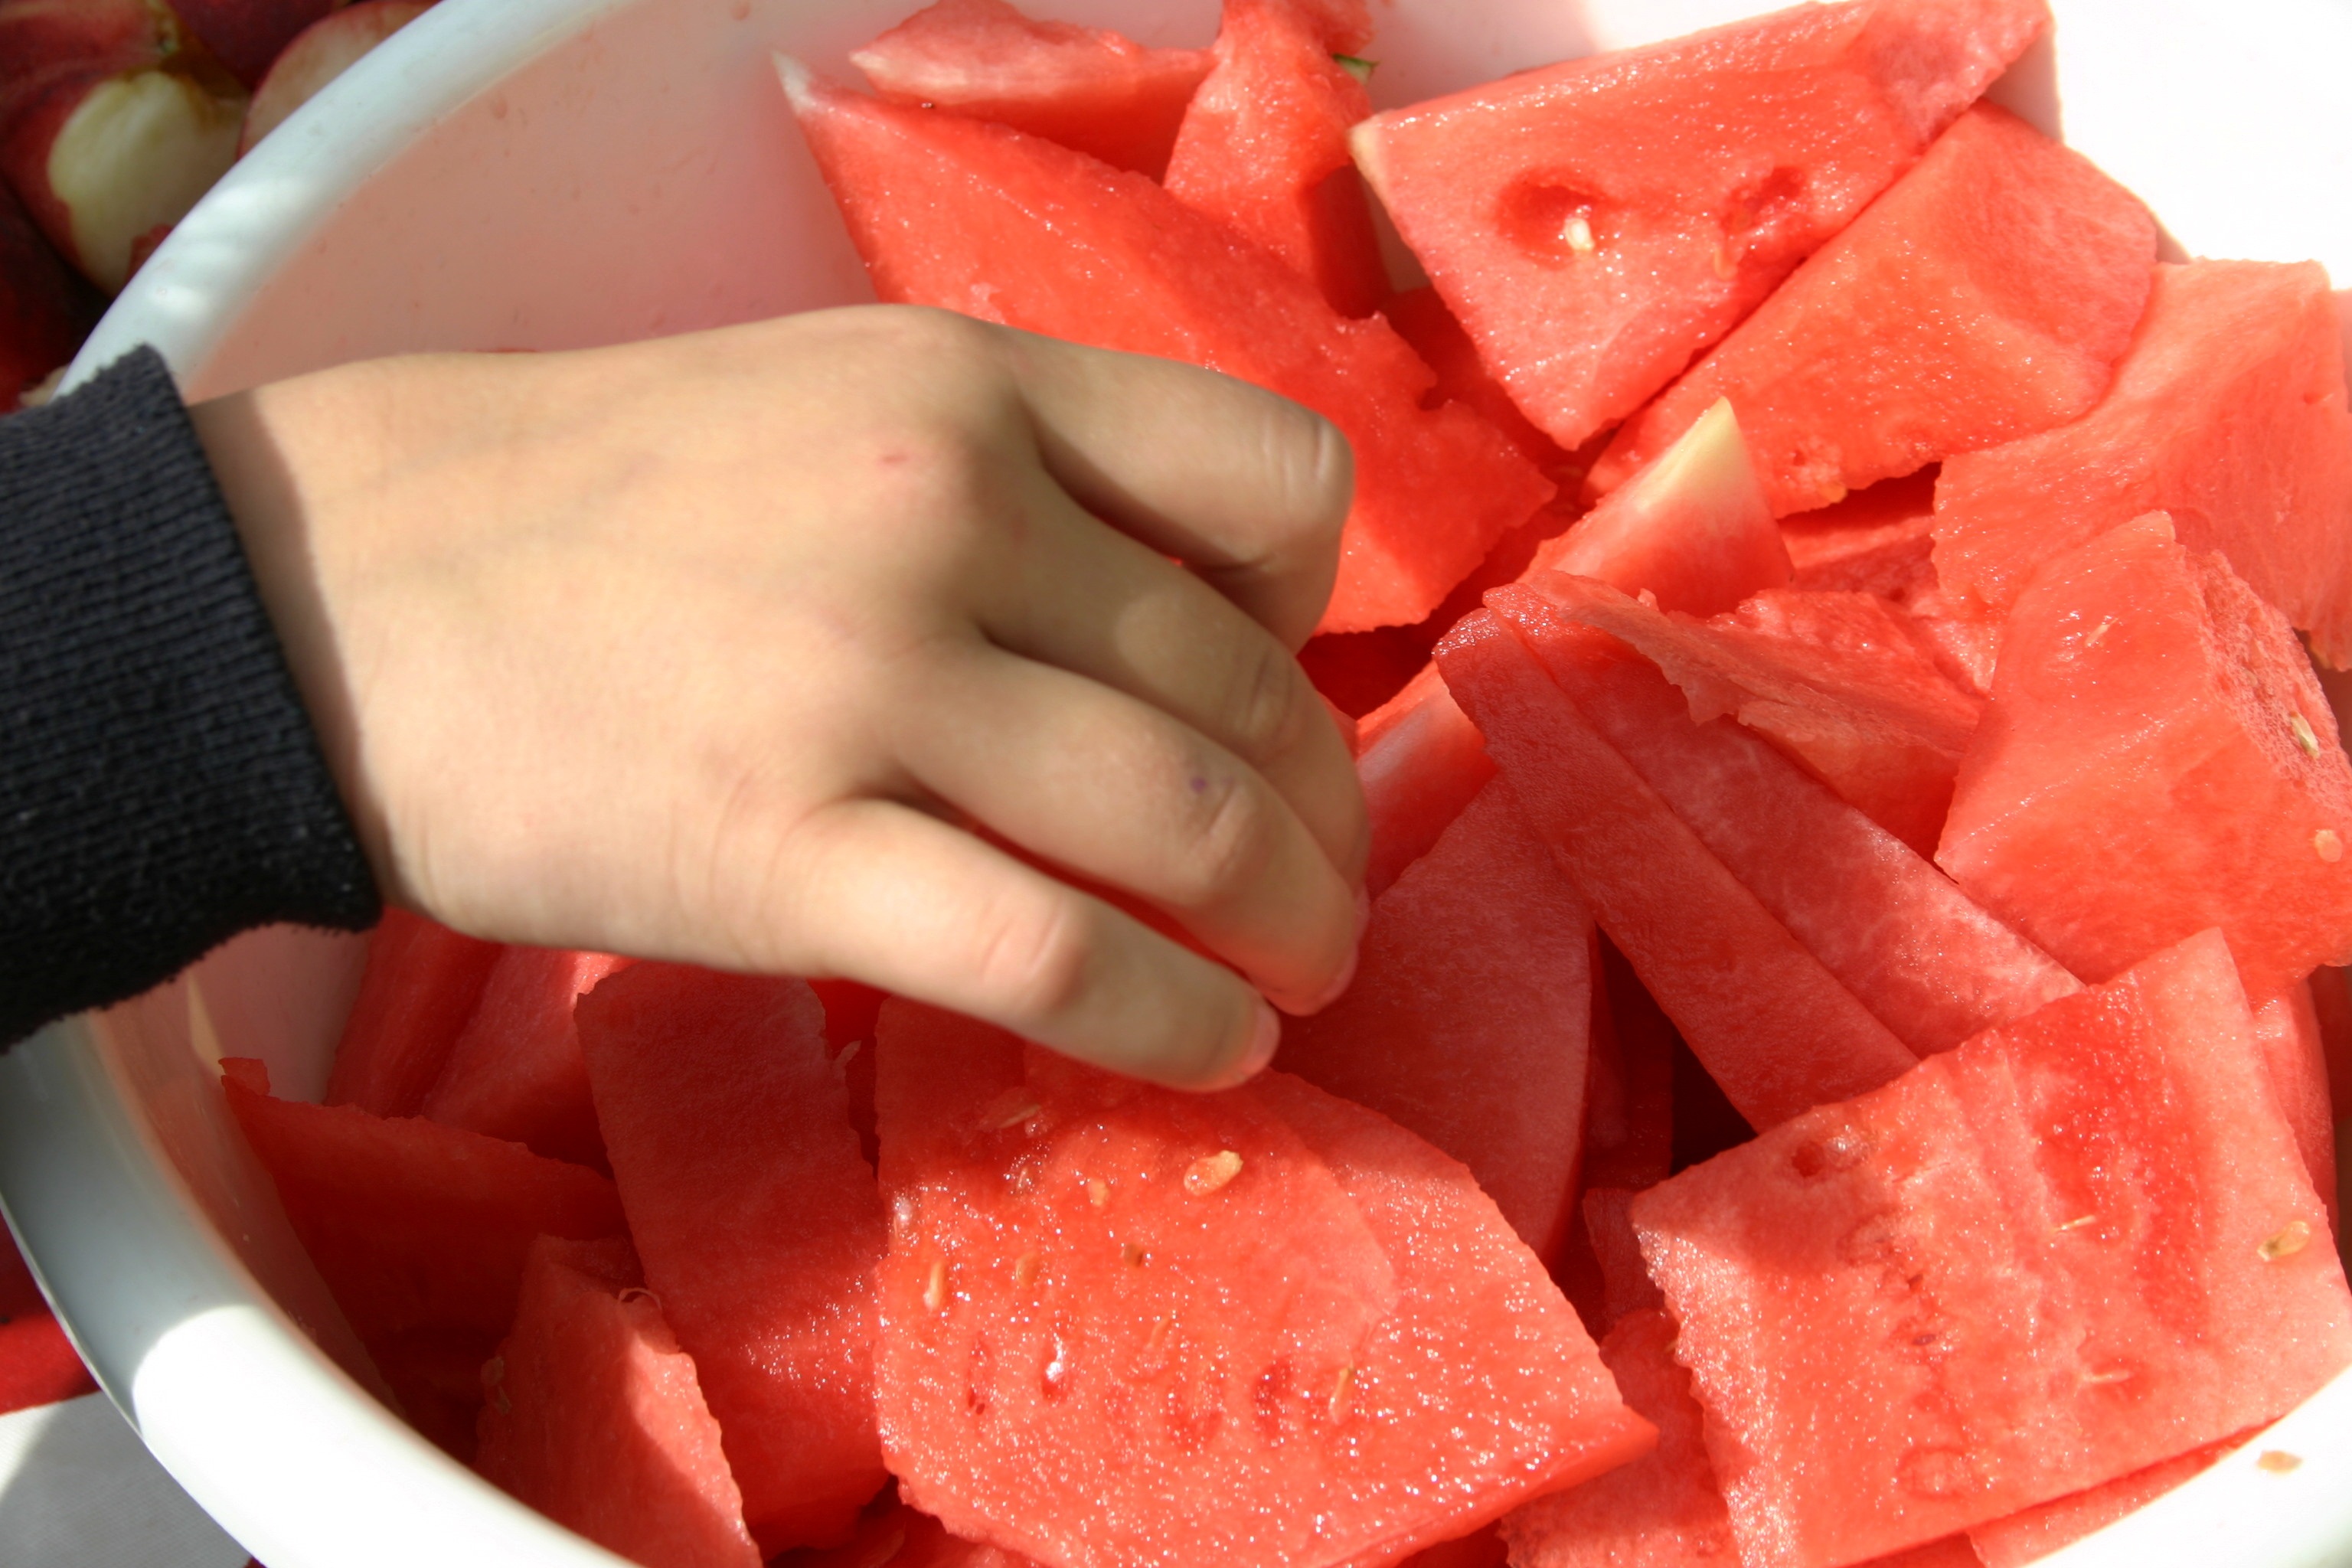
plant, fruit, sweet, petal, ripe, food, red, produce, vegetable, healthy, watermelon, melon, flowering plant, land plant, citrullus, cucumber gourd and melon family